SS Peveril (1884)

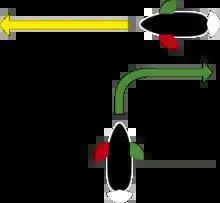
Illustration of how vessels should avoid each other when a risk of collision exists. "("The vessel on the right, is in the right")."

The following Wednesday (20 September) wreckage from the "RMS Peveril" was found washed-up on the beach at Lytham St Annes. The items included barrels of oil, cases of fish and butter and numerous deck chairs.